Tanks of the Polish Armoured Forces

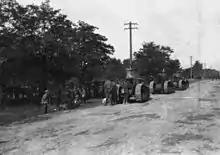
The Blue Army included the 1st Tank Regiment of 120 Renault FT tanks, the fourth largest tank unit of the world.

After World War I the Polish Armed Forces received the Renault FT light tank, with 174 FTs being used by its forces. In 1918 the newly organized Polish 1st Tank Regiment (1 Pułk Czołgów) had been equipped with 120 of the small but relatively fast Renault FT tanks. The 1st Tank Regiment consisted of four tank companies organised into two Battalions and saw fighting during the Polish–Ukrainian War after the dissolution of Austria-Hungary in a Polish offensive in Volhynia and Eastern Galicia carried out by units of the Polish Army aided by the newly arrived Blue Army of General Józef Haller de Hallenburg. This army, composed of Polish forces which had fought for the Entente on the Western front, numbering 60,000 troops, came with tanks supplied by the Western allies and partially staffed with experienced French officers. The unit was based on equipment and part of personnel of former French 505th Tank Regiment, and was equipped with the most modern tanks of the time, the Renault FT. After the war the 1st Tank Regiment, along with Gen. Haller's Army, returned to Poland, with all equipment. Thanks to this, Poland became the fourth biggest armoured power in the world at that time.